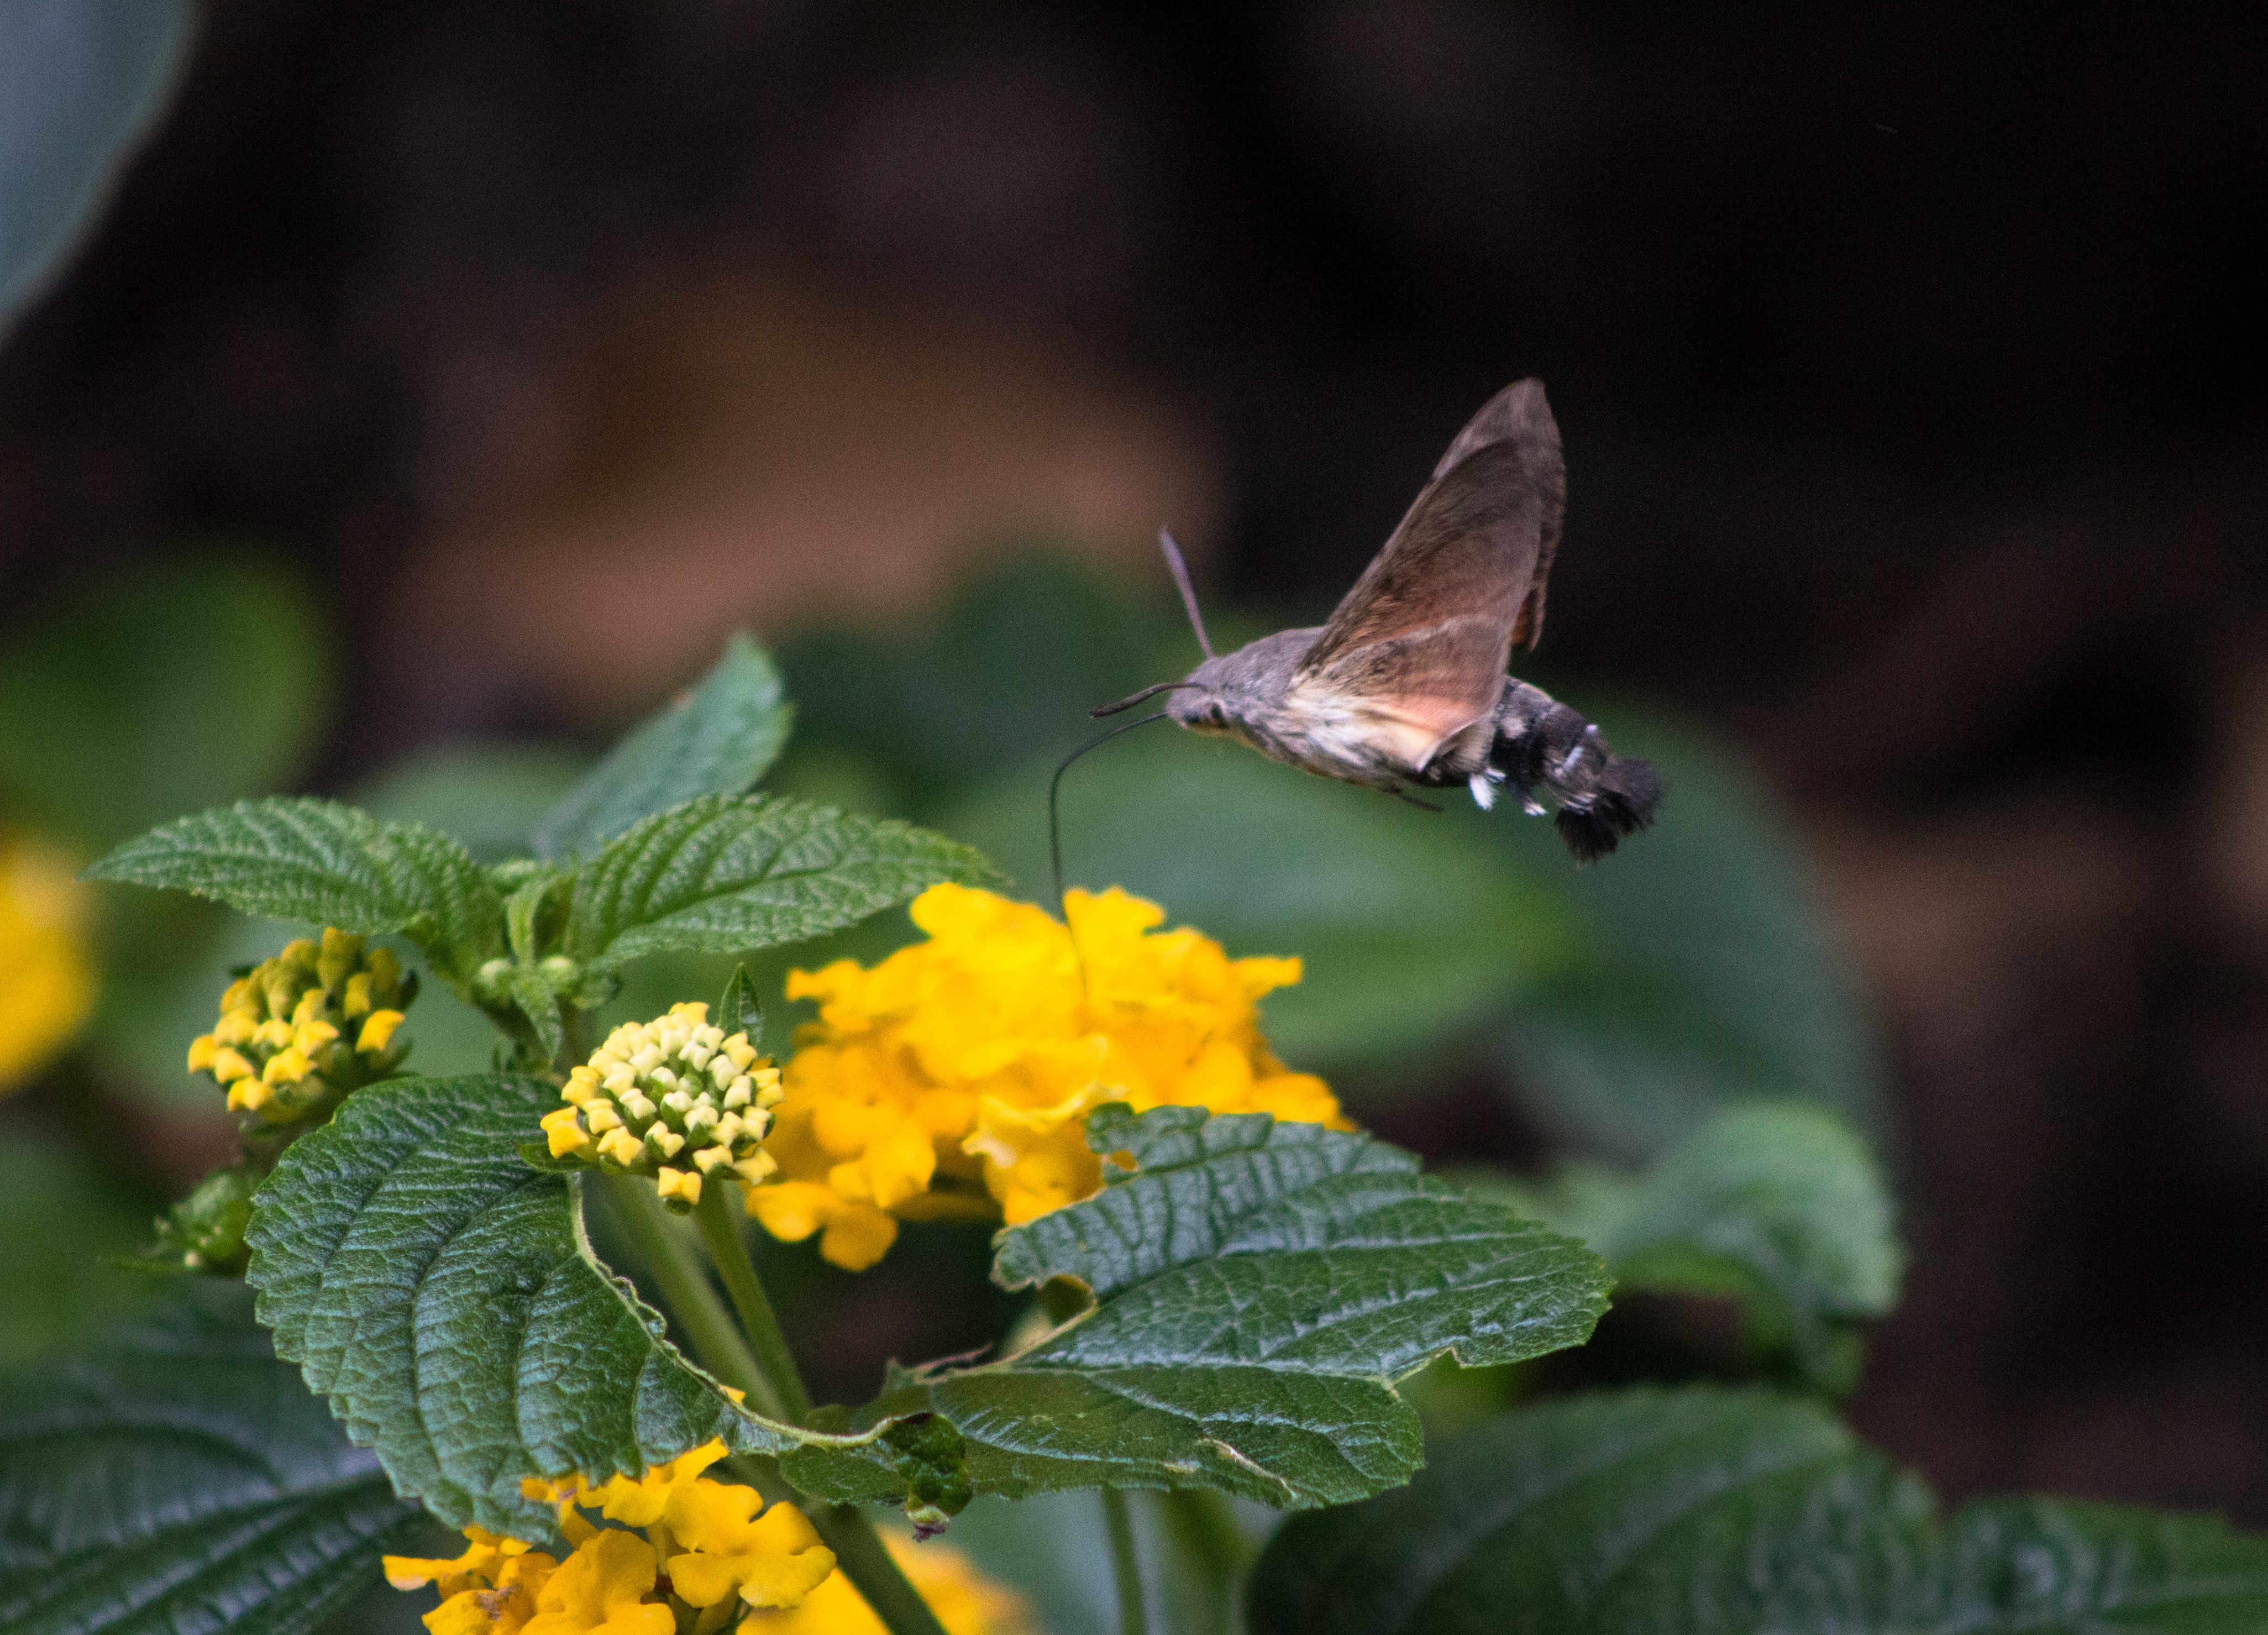
nature, leaf, flower, insect, macro, botany, butterfly, flora, fauna, invertebrate, close up, bumblebee, nectar, macro photography, pollinator, moths and butterflies, lycaenid